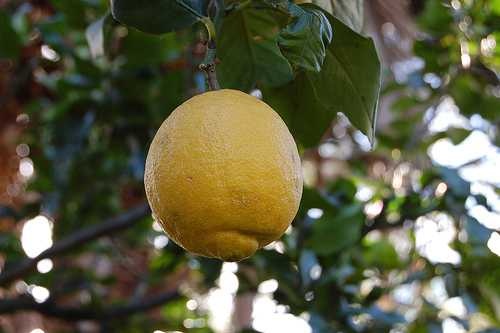
Label: Lemon